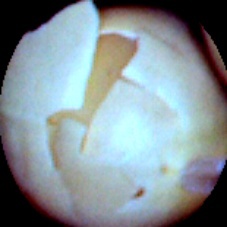
Label: Skin-damaged